Kooser State Park

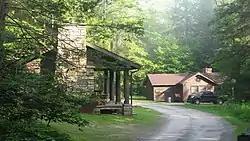
Two of the cabins

Kooser State Park is a Pennsylvania state park in Jefferson Township, Somerset County, Pennsylvania, in the United States. The park, which borders Forbes State Forest, was built in the 1930s by the Civilian Conservation Corps, who also built the Kooser Lake by damming Kooser Run. Kooser State Park is on Pennsylvania Route 31 a one-hour drive from Pittsburgh. The park is surrounded by Forbes State Forest.